Booroondarra County

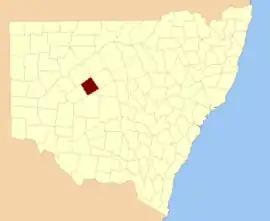
Location in New South Wales

Booroondarra County is one of the 141 cadastral divisions of New South Wales.